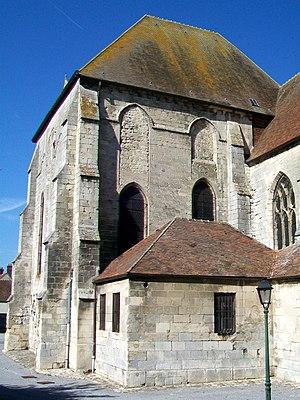
Le transept sud de l'église Saint-Pierre-et-Saint-Paul, qui est la partie la plus ancienne de l'église
L'église Saint-Pierre est une église catholique paroissiale située à Verberie, en France. Elle entre dans le petit groupe des premières églises classées au titre des monuments historiques dans le département de l'Oise par listes de 1840 et 1862, comptant moins d'une trentaine d'édifices. La réputation de cette église rurale est en grande partie imputable à une tradition orale, selon laquelle le croisillon méridional du transept serait l'ancienne chapelle du palais royal de Charlemagne. Bien qu'édifiée à la fin du XIIᵉ siècle seulement, c'est toutefois un intéressant exemple des débuts de l'architecture gothique. Pour ses autres parties qui sont gothiques, et surtout flamboyantes, l'église Saint-Pierre est assez caractéristique d'une petite église du Valois du XVᵉ siècle, car reconstruite en grande partie après son bombardement par les Anglais en 1430.
Verberie est une commune située dans le département de l'Oise, en région Hauts-de-France.